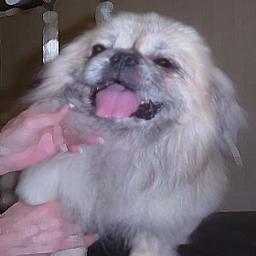
Animal: dogs